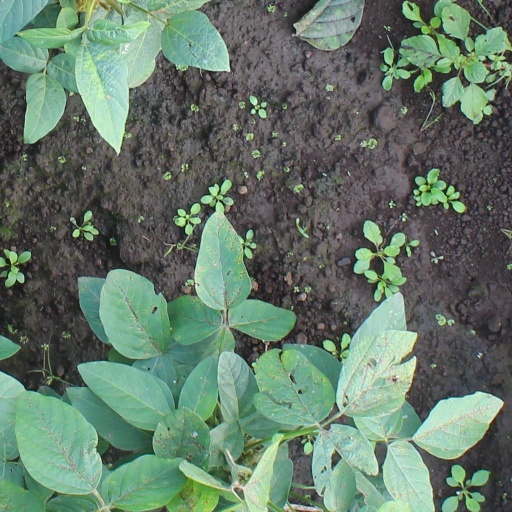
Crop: soybean